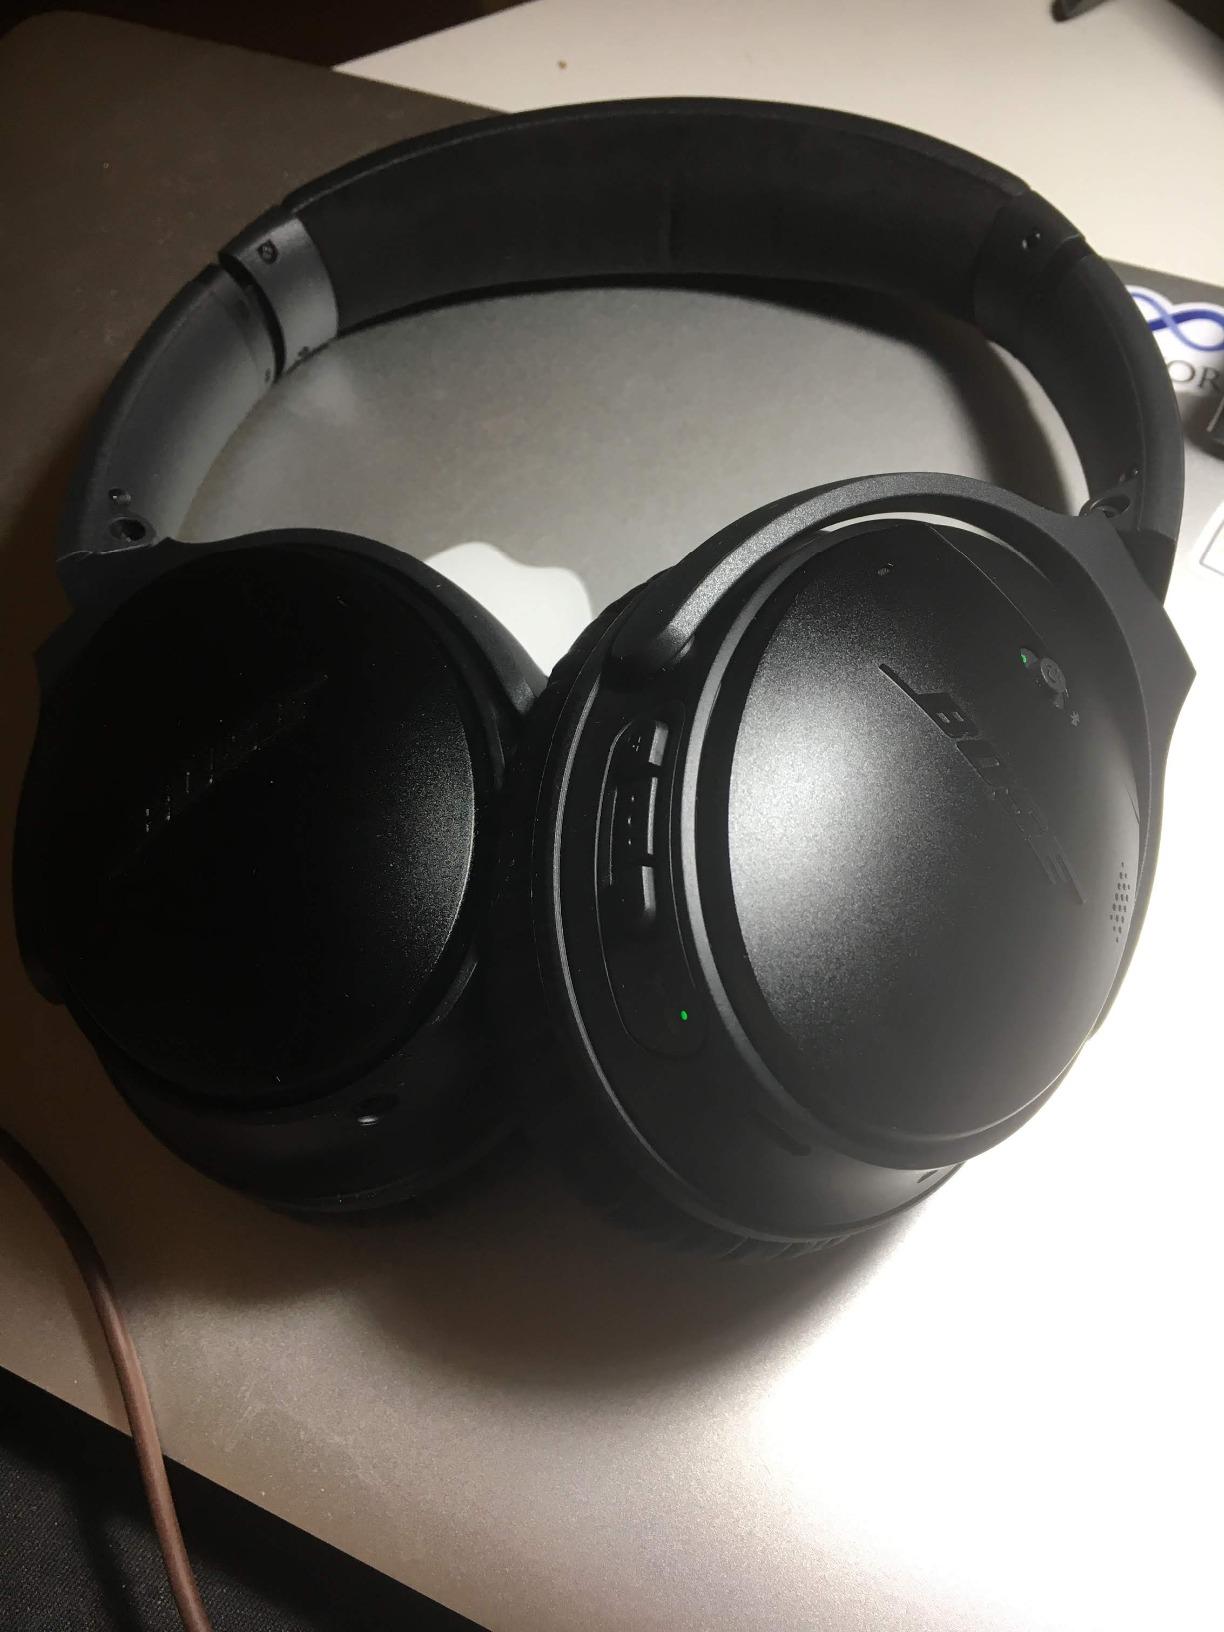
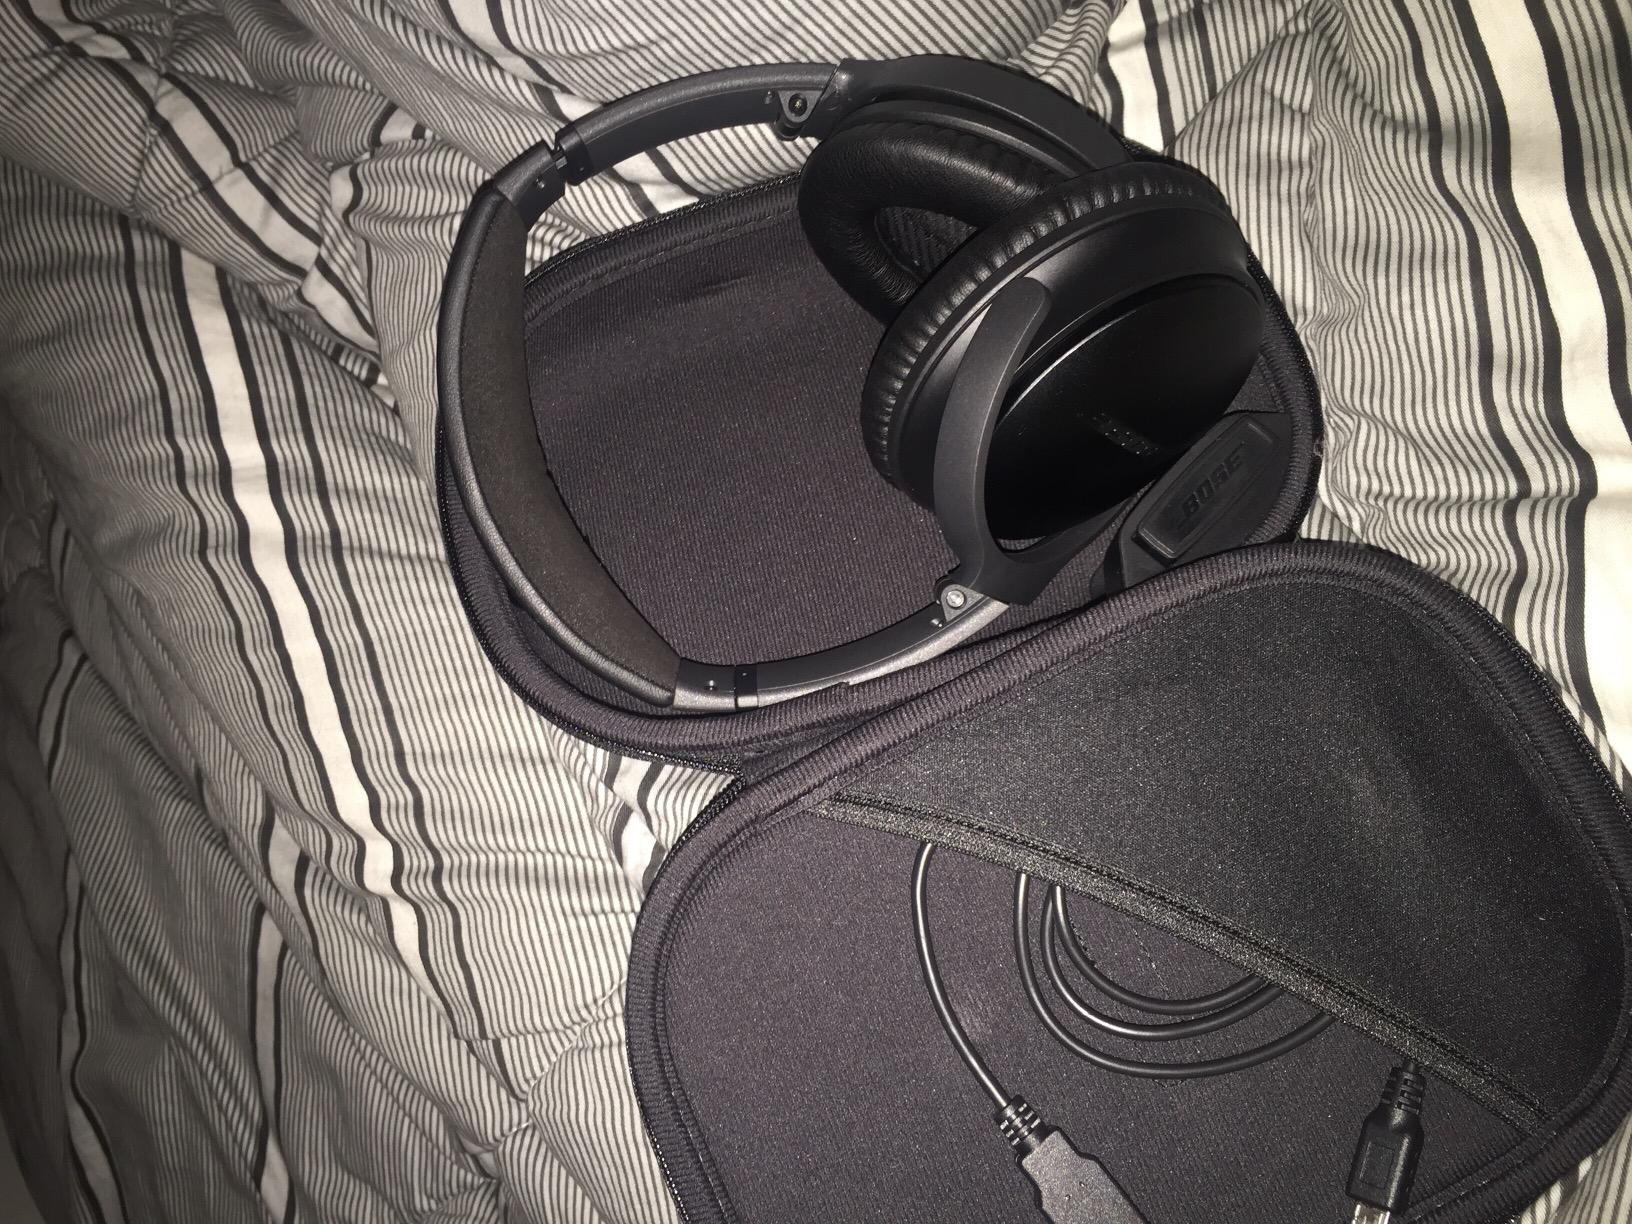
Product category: headphones
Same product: yes